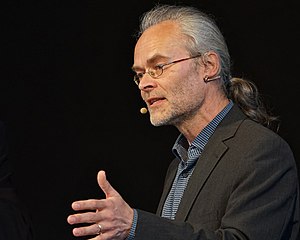
Peter Tudvad
Peter Tudvad (2019)
Peter Tudvad - dansk filosof og forfatter - under ""Historiske Dage 2019"" i København, Danmark"
Peter Tudvad er en dansk filosof og forfatter, der gennem flere år har beskæftiget sig med Søren Kierkegaard og hans samtid.